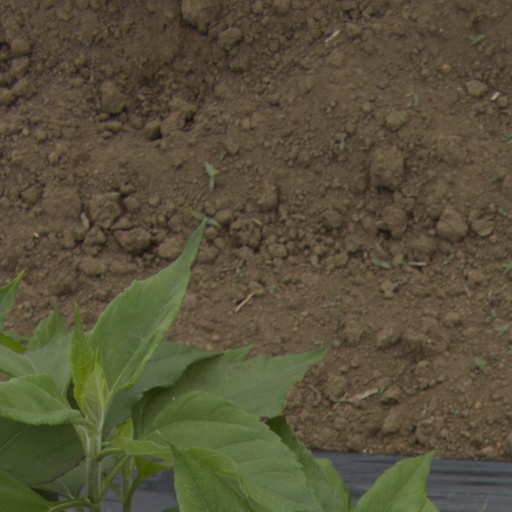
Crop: Jerusalem artichoke